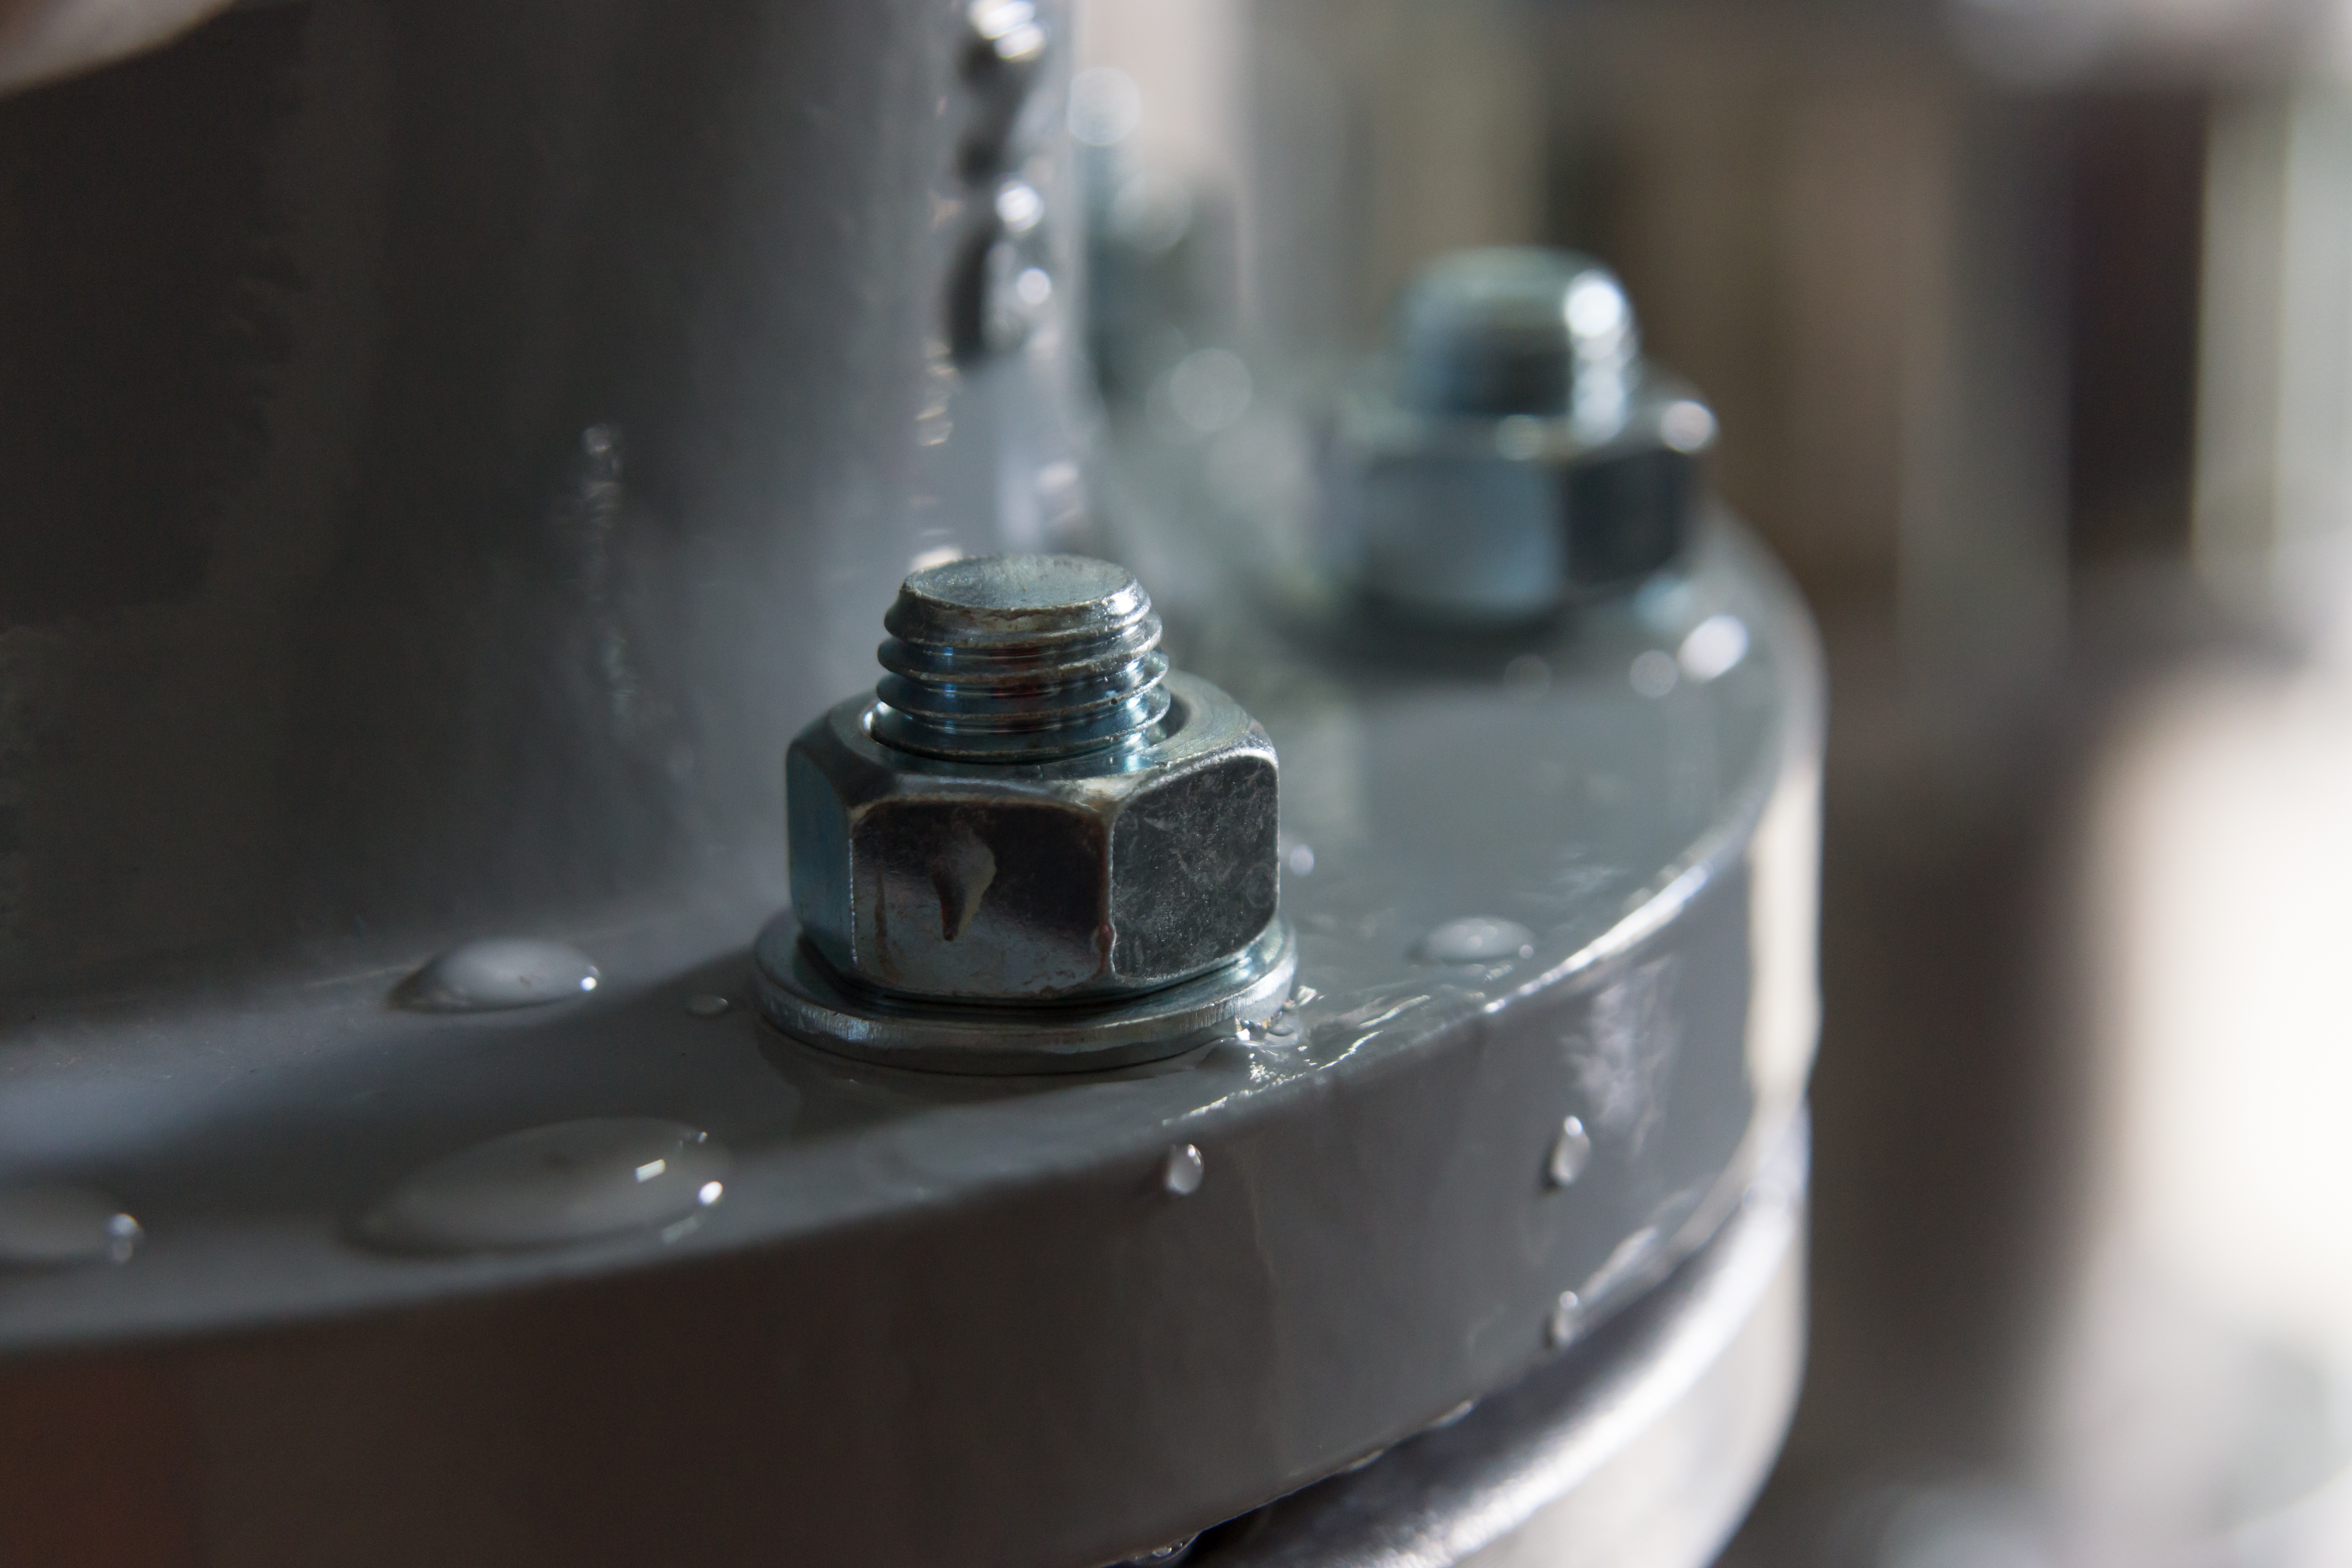
light, wheel, glass, bumper, grey, engine, bolts, waterproof, auto part, automotive exterior, automotive engine part